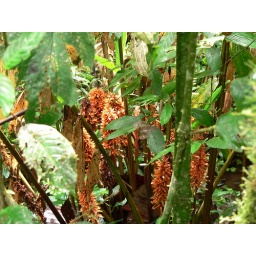
plants in cloud forest